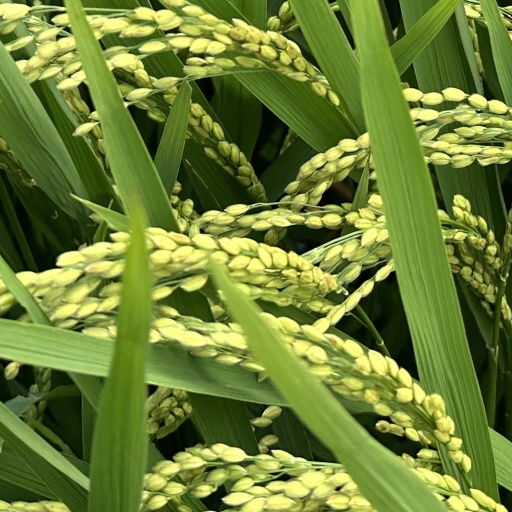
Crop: rice